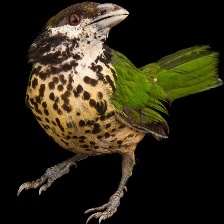
Species: SPOTTED CATBIRD
Scientific name: AILUROEDUS MACULOSUS